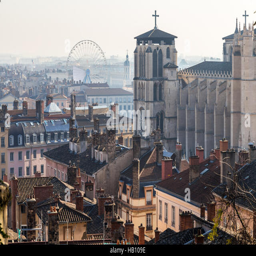
cathedral surrounded by houses with a view on there roofs